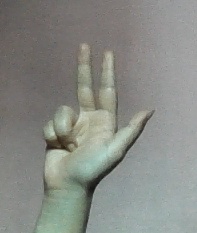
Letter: al